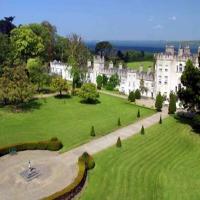
Weather: sun or clear